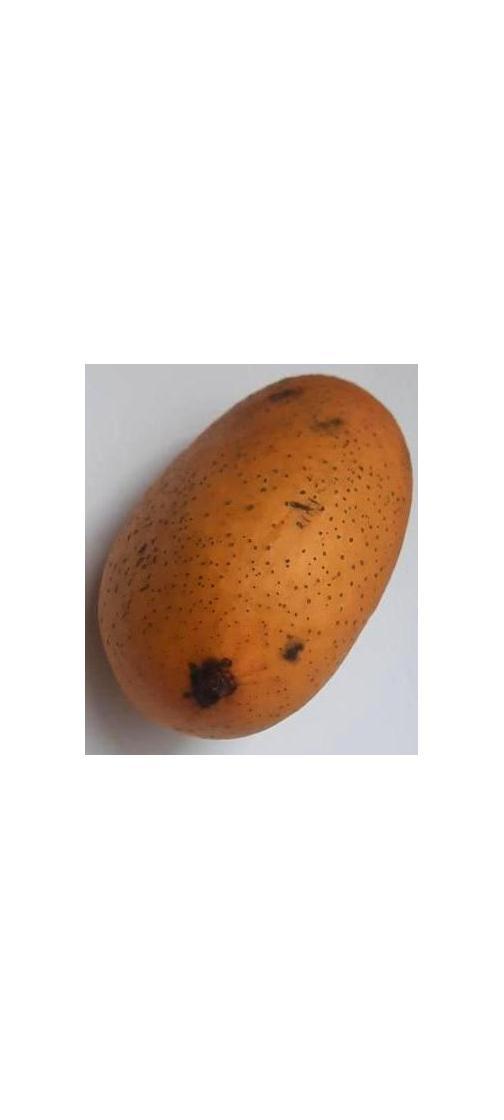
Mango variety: Ashshina Classic